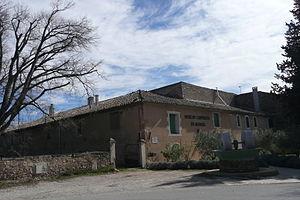
Moulin coopératif de Mouriès.
L'huile d'olive de la vallée des Baux-de-Provence est protégée par une appellation d'origine contrôlée depuis un décret pris par l'INAO le 27 août 1997 et paru au Journal officiel n° 199 le 28 août 1997. Elle est produite dans les environs des Baux-de-Provence et des Alpilles, dans le nord du département des Bouches-du-Rhône en France.
Mouriès [mu:ʁjɛs] est une commune française située dans le département des Bouches-du-Rhône en région Provence-Alpes-Côte d'Azur. Elle est connue comme la première commune oléicole de France.